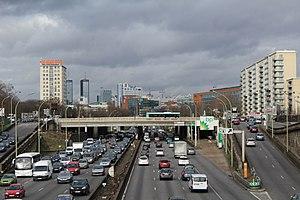
Boulevard périphérique de Paris entre les portes de Vincennes et de Saint-Mandé.
Le mouvement des Gilets jaunes — du nom des gilets de haute visibilité de couleur jaune portés par les manifestants —, est un mouvement de protestation non structuré et sporadique apparu en France en octobre 2018. Ce mouvement social spontané trouve son origine dans la diffusion — principalement sur les médias sociaux — d'appels à manifester contre l'augmentation du prix des carburants automobiles issue de la hausse de la taxe intérieure de consommation sur les produits énergétiques. Les manifestations ont lieu essentiellement le samedi.